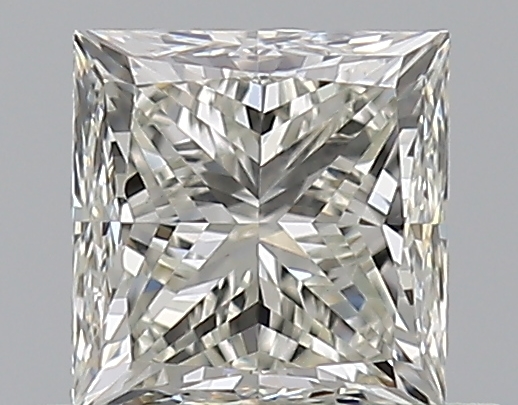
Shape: princess
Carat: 0.7
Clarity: VVS2
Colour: J
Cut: VG
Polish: EX
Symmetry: VG
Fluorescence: F
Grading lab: GIA
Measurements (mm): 4.74 x 4.61 x 3.48